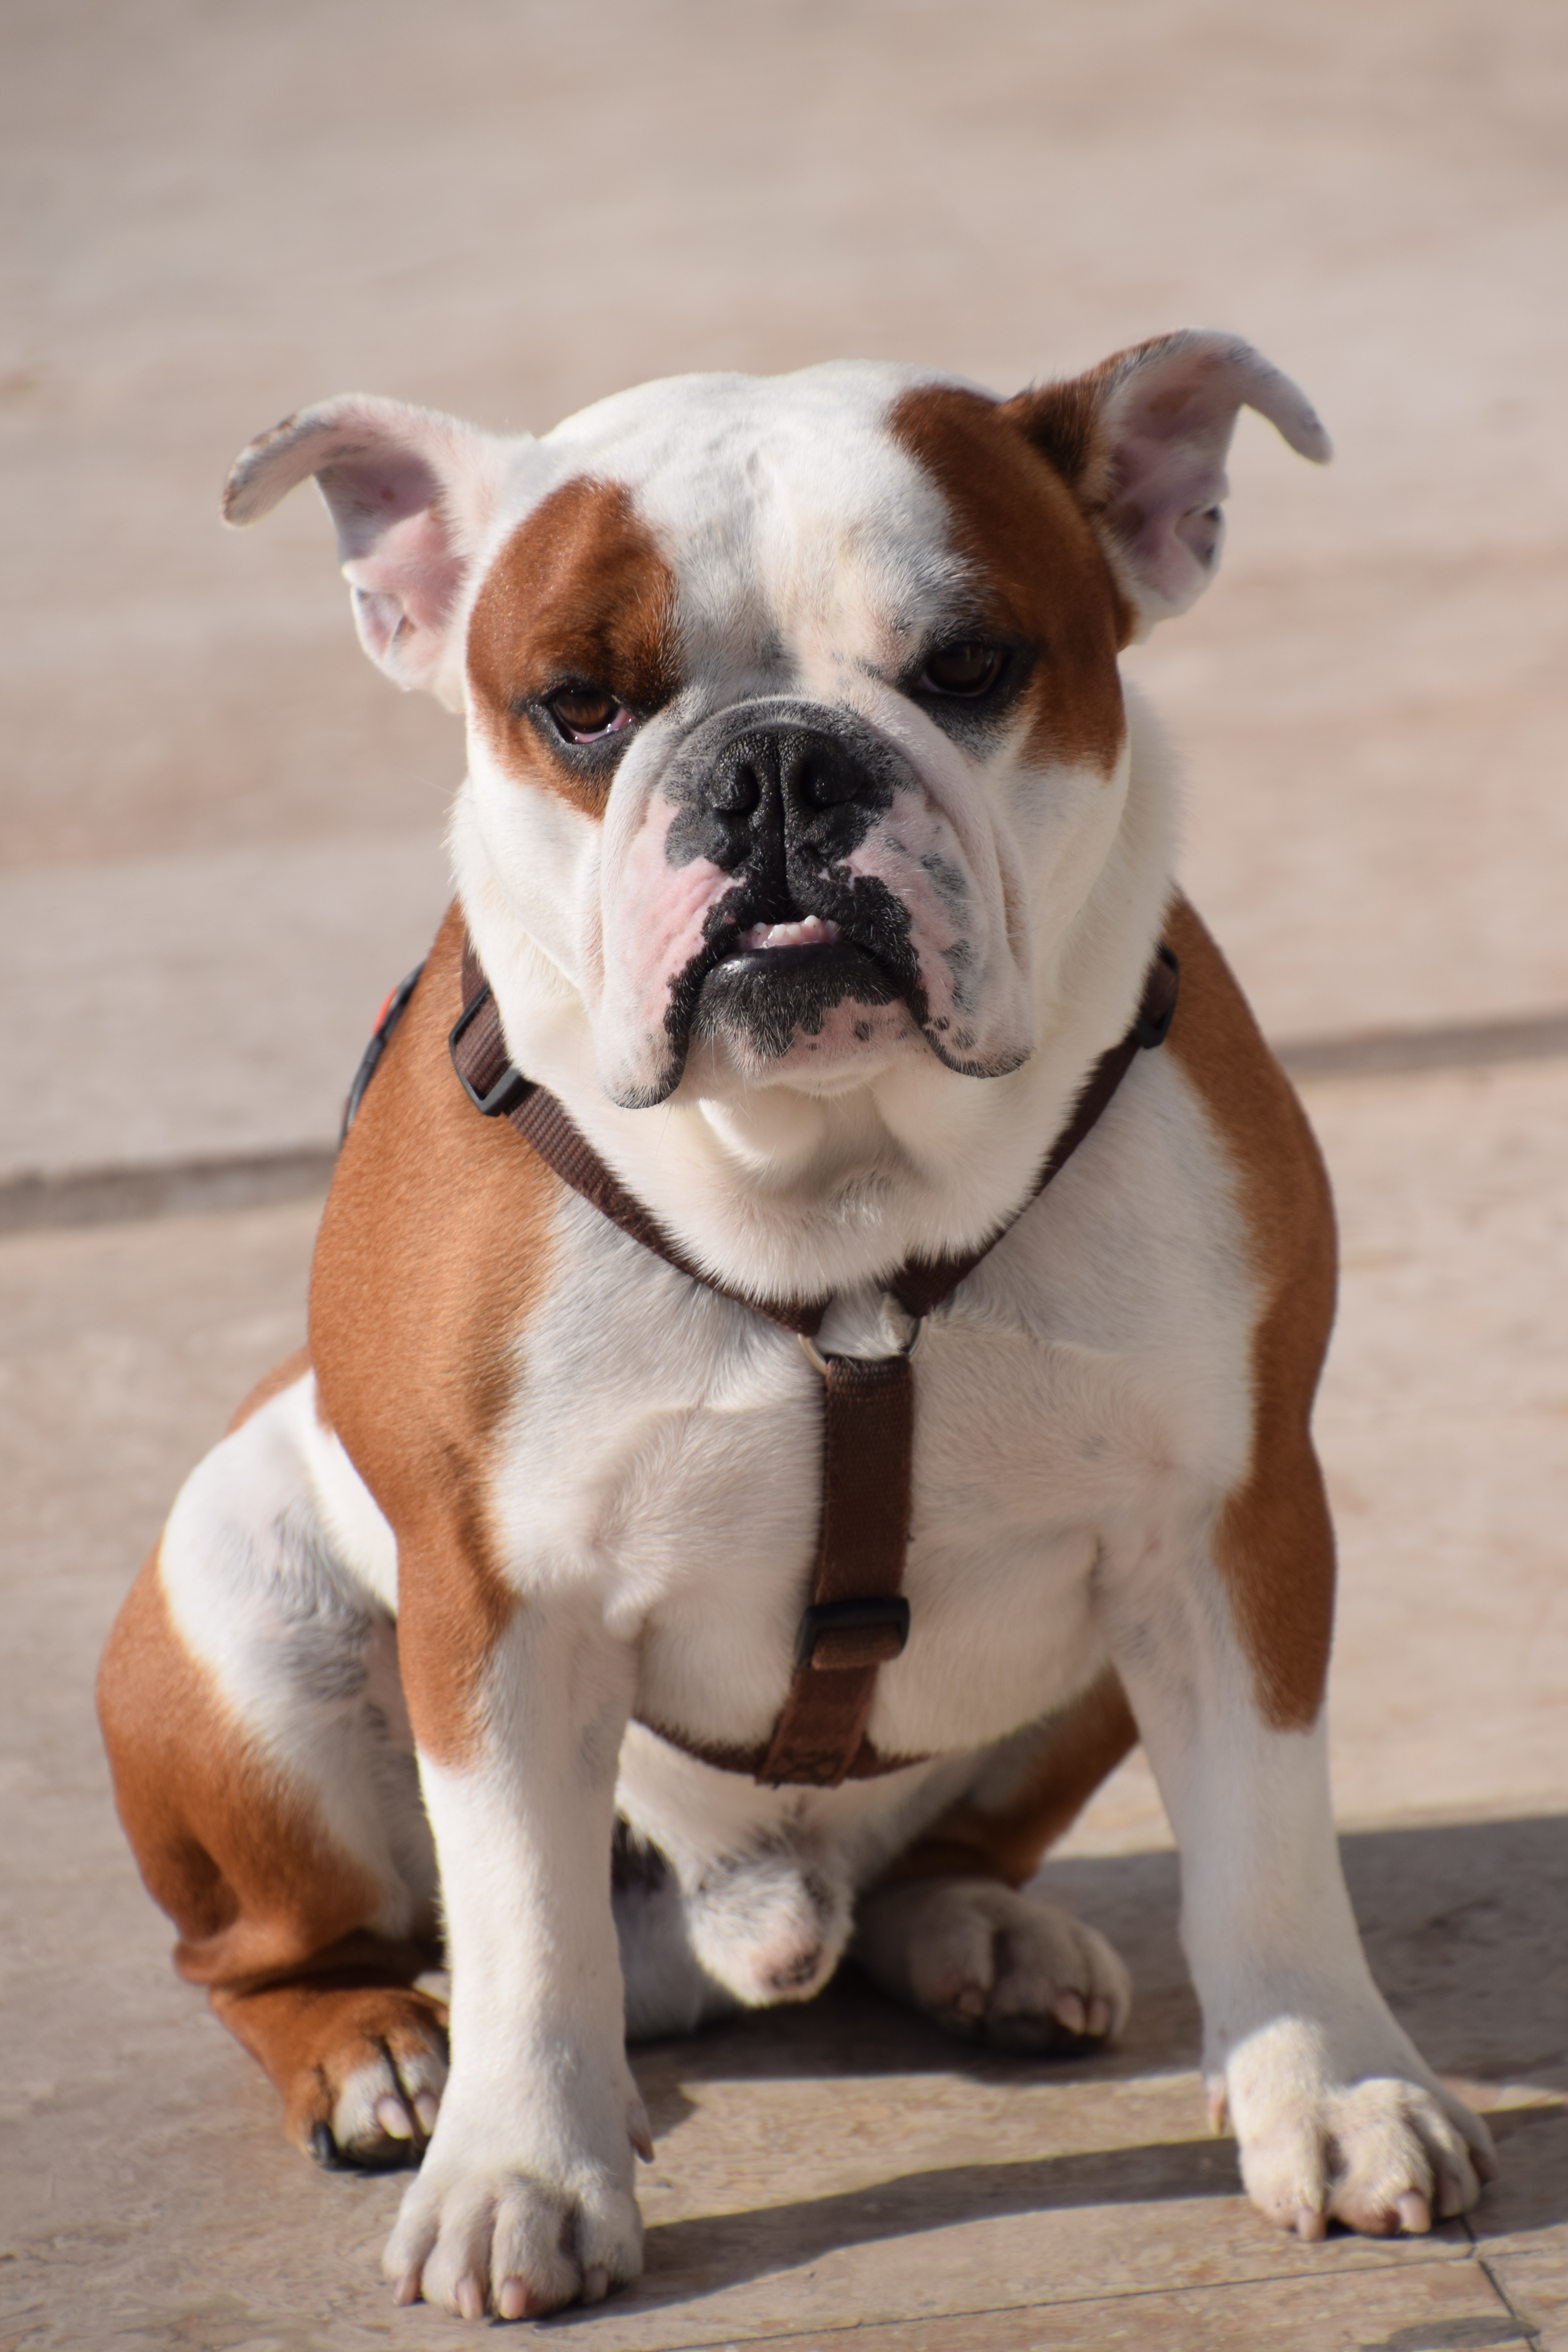
dog, pet, portrait, sitting, mammal, bulldog, boxer, outdoors, vertebrate, dog breed, grumpy, animal portrait, old english bulldog, dog like mammal, carnivoran, olde english bulldogge, toy bulldog, british bulldogs, australian bulldog, white english bulldog, american bulldog